Roman Catholic Diocese of Richmond

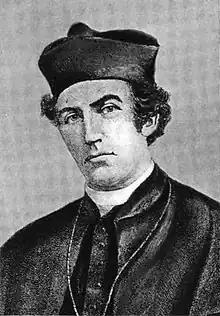

Pope Pius VII erected the Diocese of Richmond on July 11, 1820. He removed all of Virginia (except for the two counties of the Eastern Shore region) and present day West Virginia from the Archdiocese of Baltimore. Pius VII appointed Reverend Patrick Kelly as its first bishop. After arriving in New York in 1820, Kelly traveled to Baltimore to meet Bishop Ambrose Maréchal. Kelly wrote about to his brother about Maréchal:He did not receive me over kindly, and tried to persuade me it would be dangerous to take possession of my See; but his arguments did not satisfy me, and I arrived Norfolk on 19th January.In January 1821, Kelly took up residence in Norfolk which had a larger Catholic population than the episcopal see in Richmond. While bishop, Kelly opened the first Catholic school in the diocese and engaged in missionary efforts. Kelly was soon involved in disputes with Maréchal over their jurisdictions. To end the fighting, Pius VII appointed Kelly as bishop of the Diocese of Waterford and Lismore in Ireland in early 1822. There would be no new bishop in Richmond for the next 18 years.